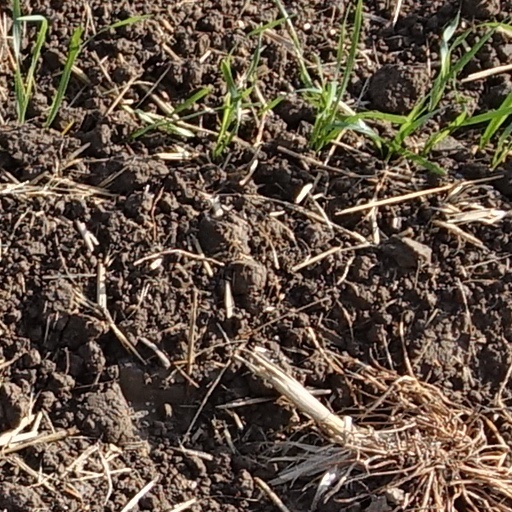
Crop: wheat